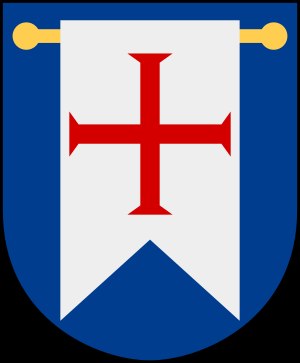
Karlstads Stift
Karlstads stifts våben
Karlstads stift er et stift i Svenska kyrkan i Sverige med Karlstad som biskopsæde.